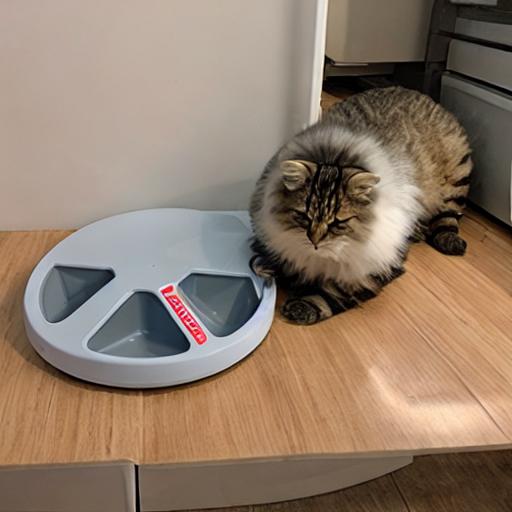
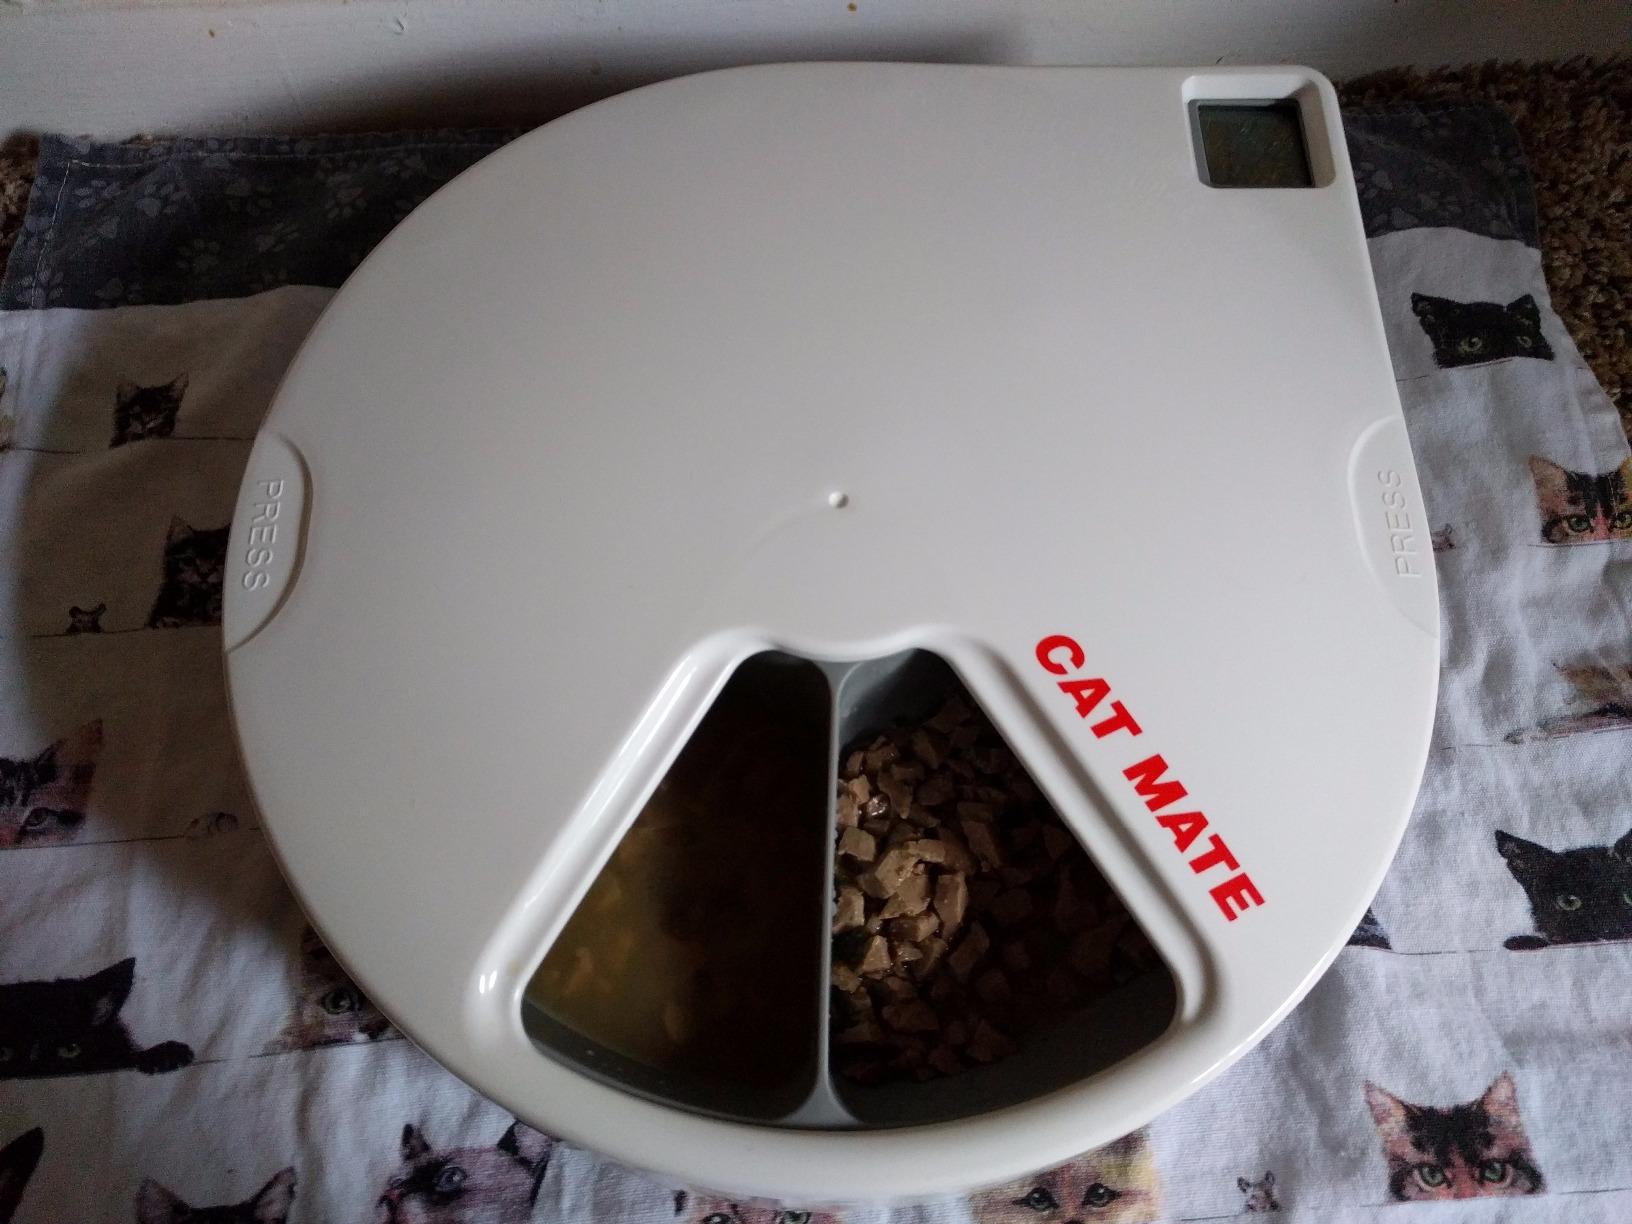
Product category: items_feeder
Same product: no